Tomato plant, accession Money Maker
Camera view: horizontal (90 deg, fisheye); turntable rotation: 150 degrees
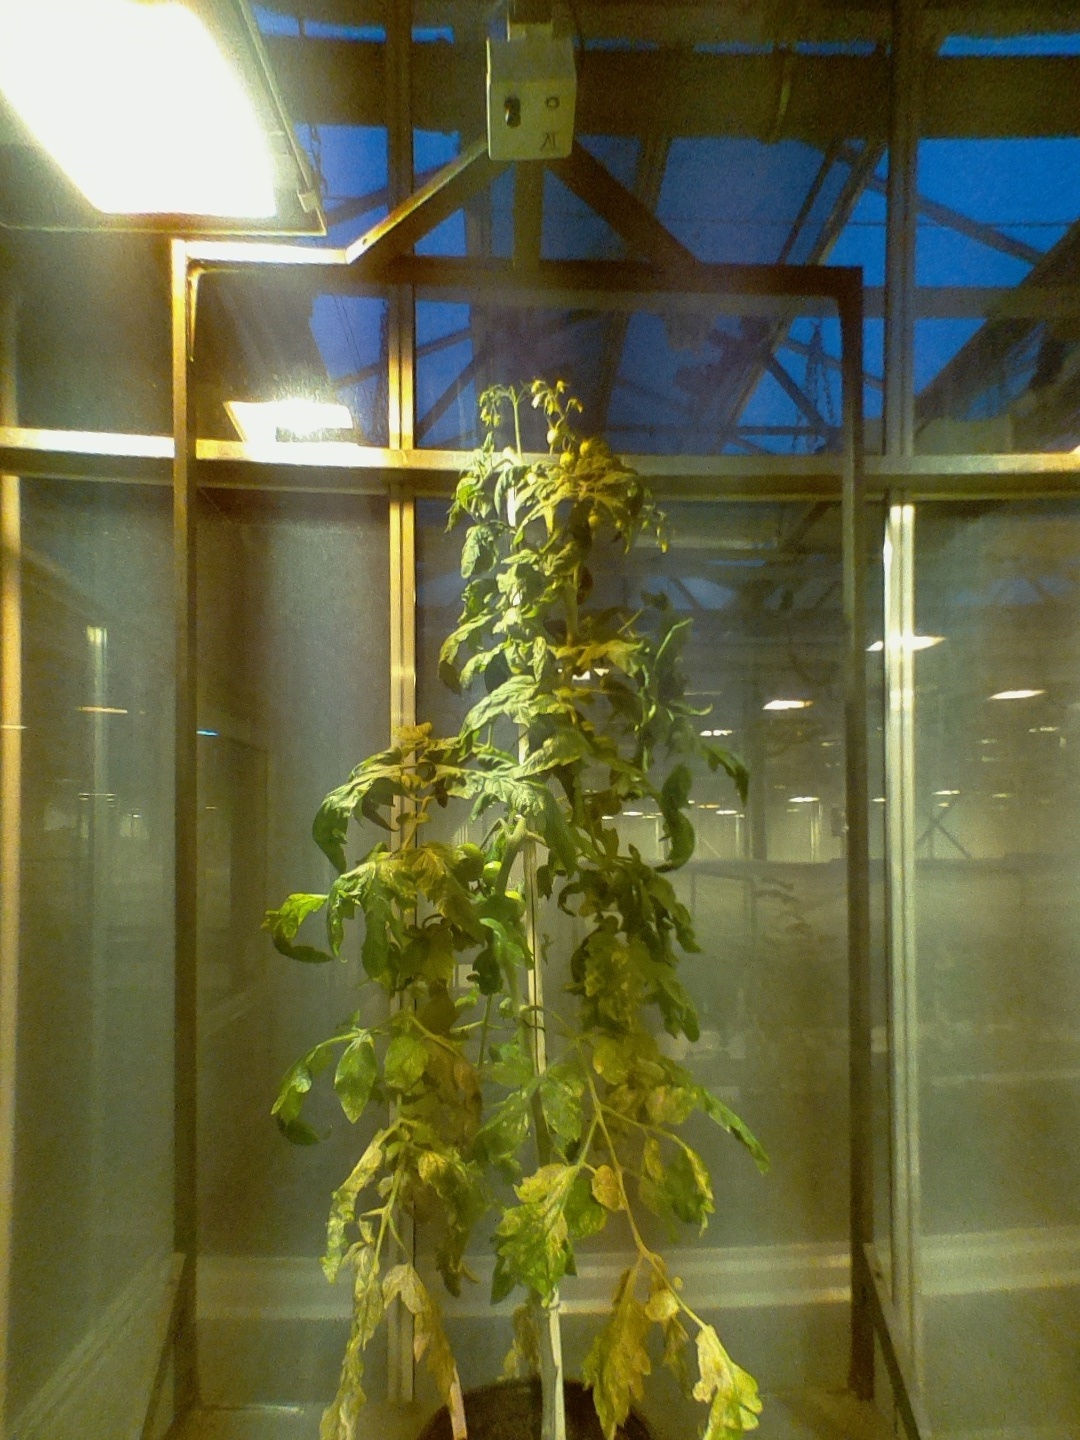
BBCH growth stage 74: 40%-50% of final fruit size